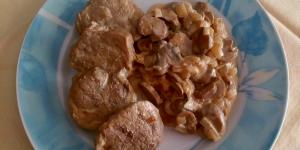
solomillo de cerdo en salsa strogonoff paso a paso